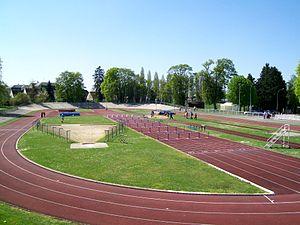
Le vélodrome Turquet de la Boisserie, nom du mécène qui permit sa construction en 1896, est le plus ancien encore en service en France. La piste est longue de 333,33 m. Il sert aussi de stade d'atlethisme.
Senlis est une commune française, sous-préfecture du département de l'Oise, en région Hauts-de-France. Elle se situe sur la Nonette, entre les forêts de Chantilly et d'Ermenonville au sud, et d'Halatte au nord, à quarante kilomètres au nord de Paris. Ses habitants sont appelés les Senlisiens.